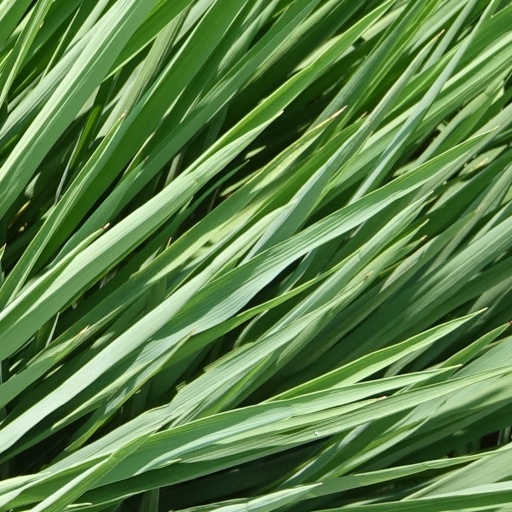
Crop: rice